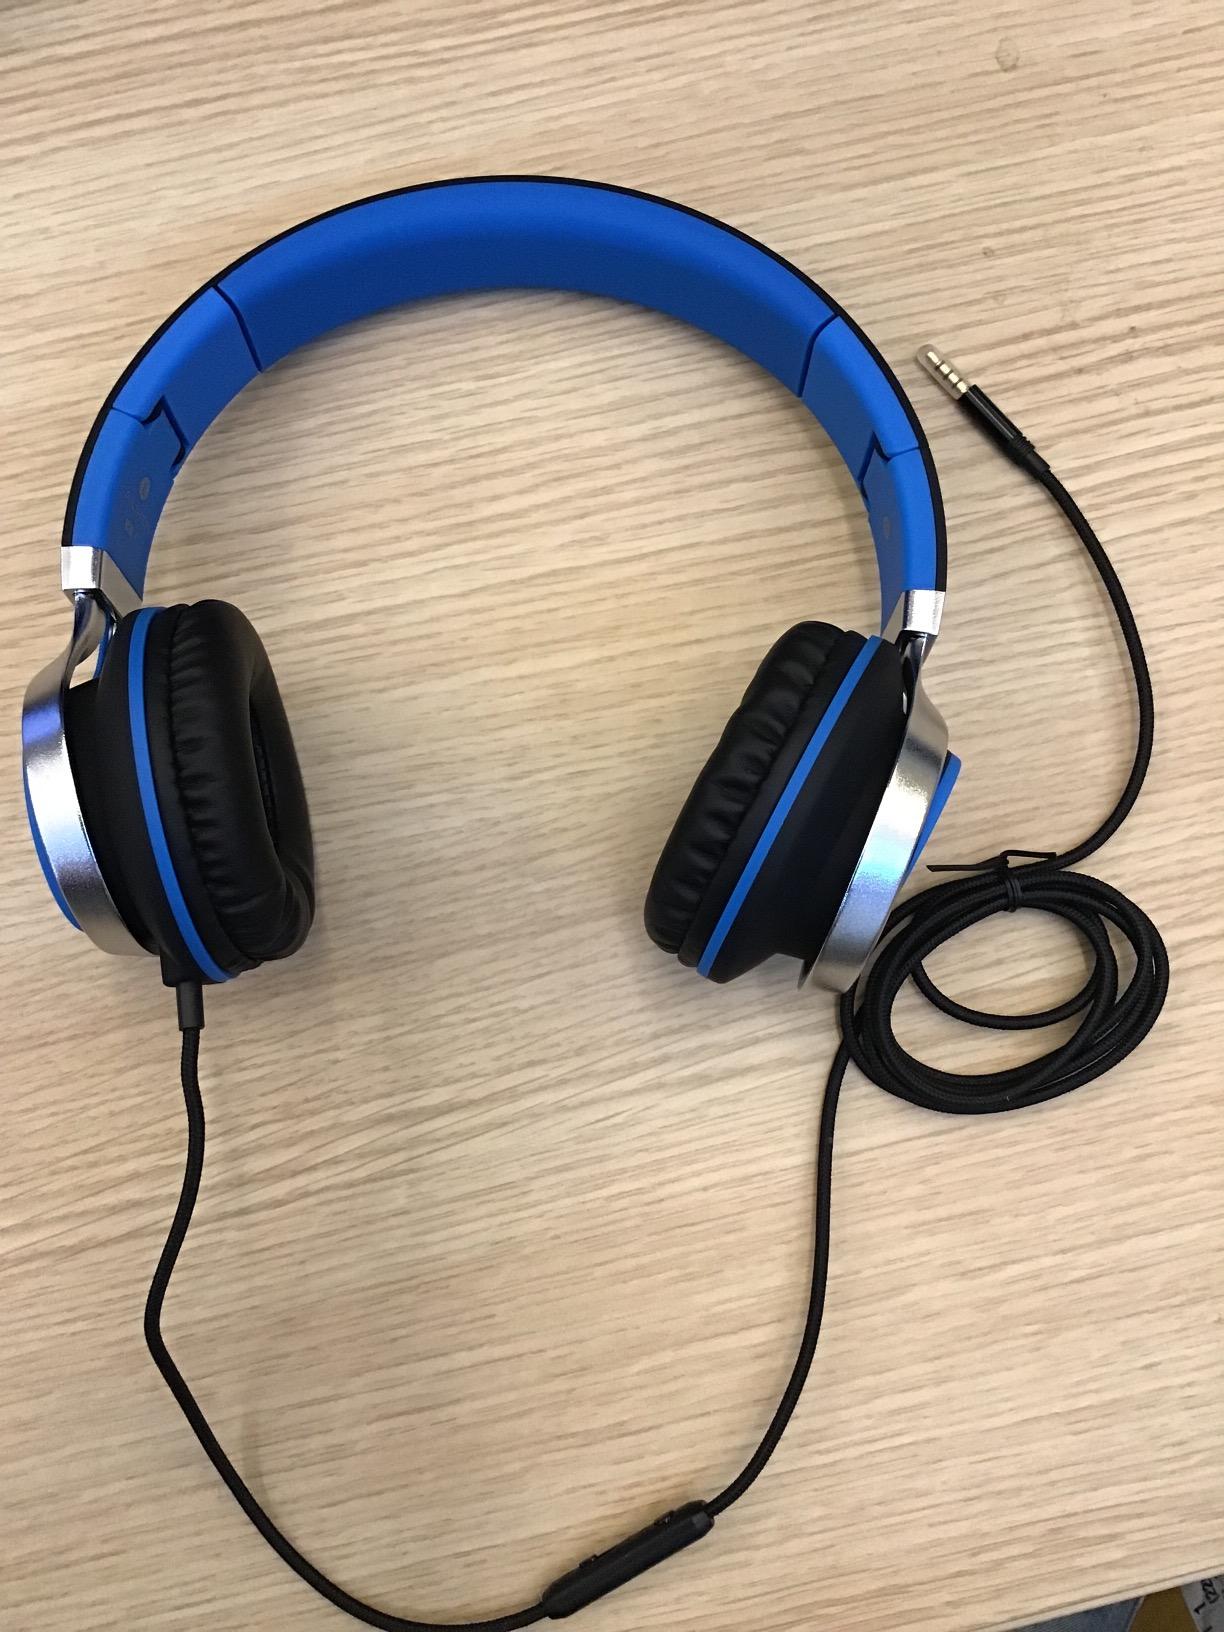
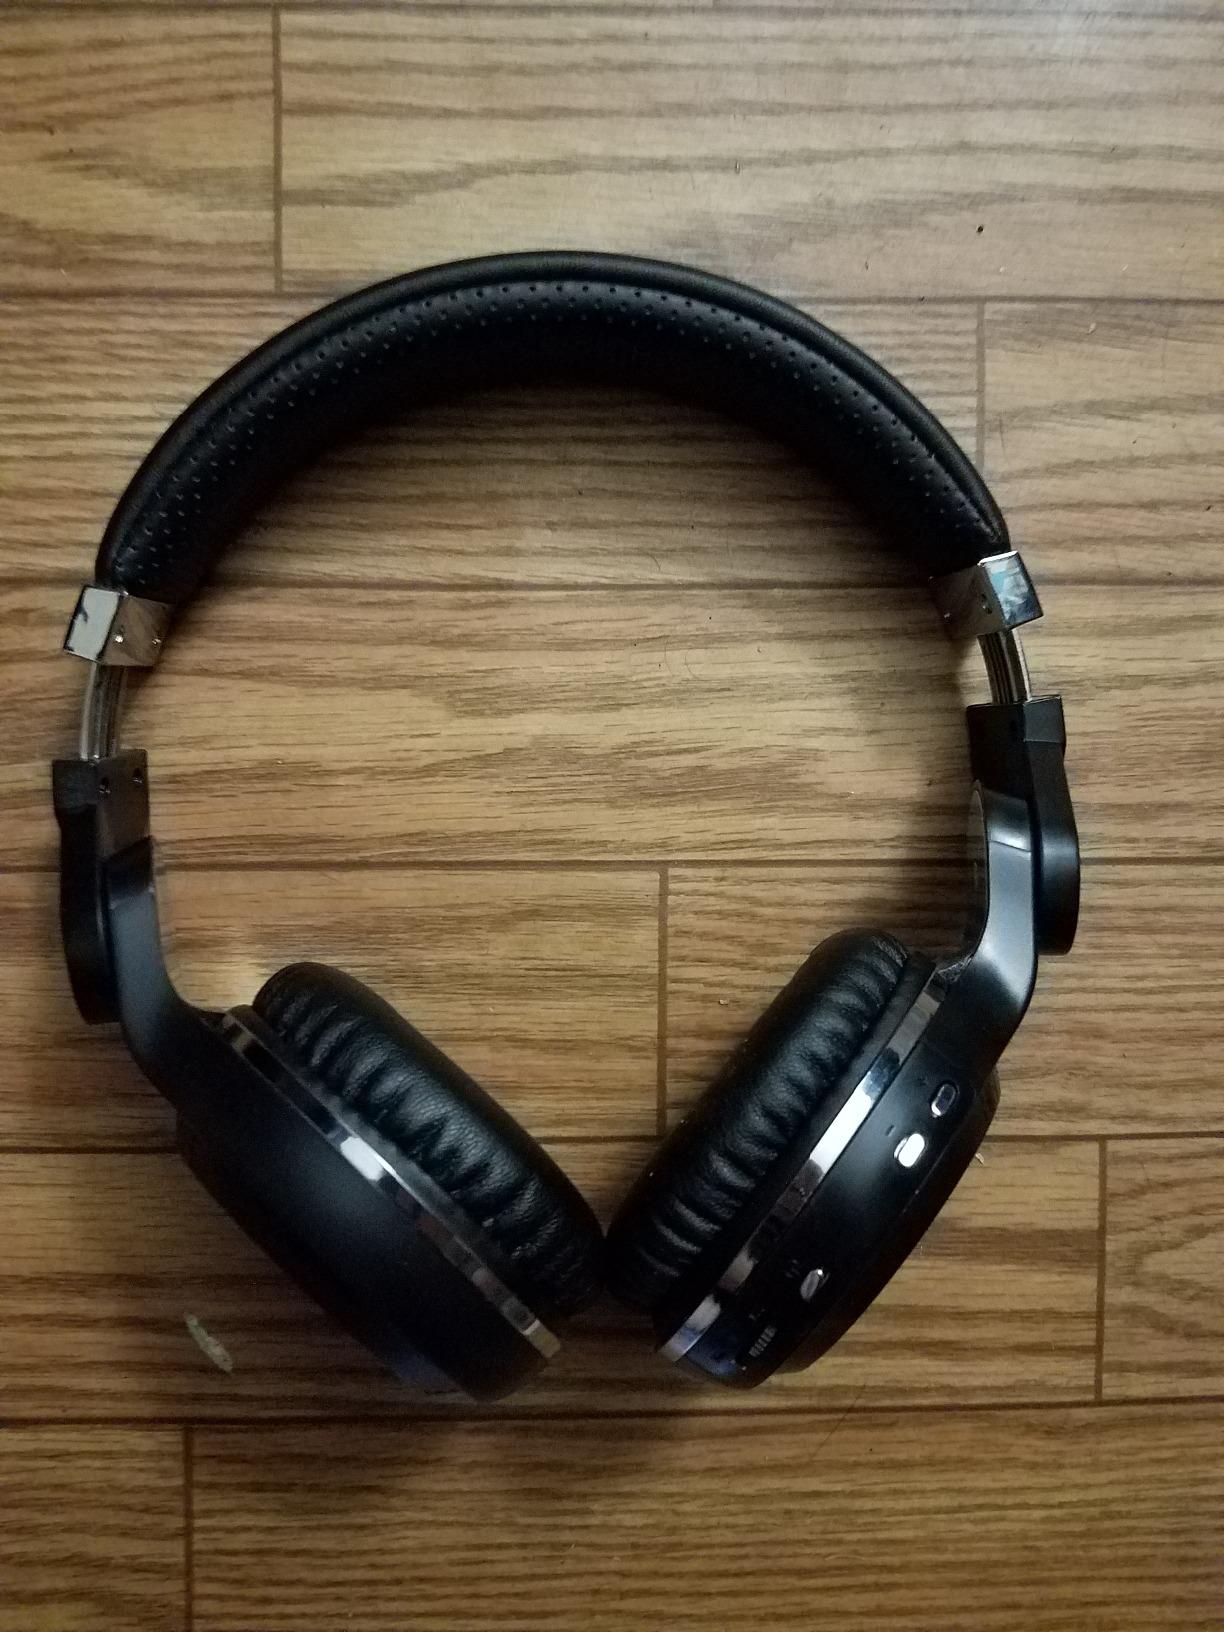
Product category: headphones
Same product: no